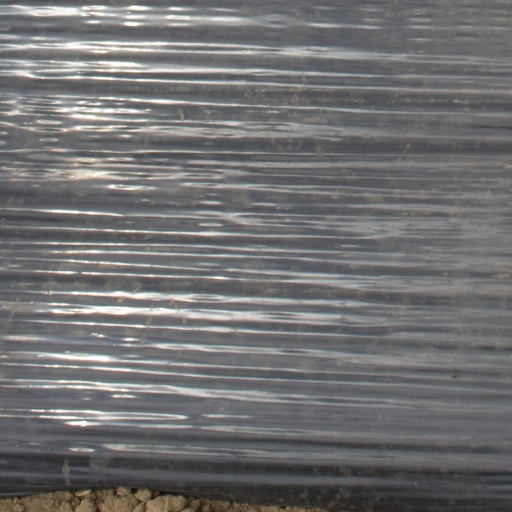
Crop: Jerusalem artichoke